Truck-kun

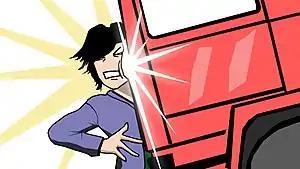
In the isekai genre, the idea of being sent to a new world by being killed by a truck became so common it turned into a meme.

Truck-kun is an Internet meme that refers to a common trope used in the isekai genre of anime, manga, and light novels, in which characters are transported to other worlds. Typically, the protagonists of the isekai anime or manga are sent to these worlds via various methods, including reincarnation after death, and many "isekai" works have featured characters being transported upon being hit and killed by a truck. After several isekai works featured this as a means to kill their characters, a meme claiming the existence of a character named "Truck-kun" spread. It is purported that Truck-kun's role is to kill people in their original world and subsequently send them to a new one.